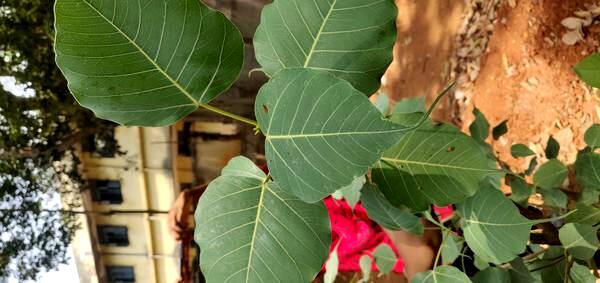
Plant: Arali